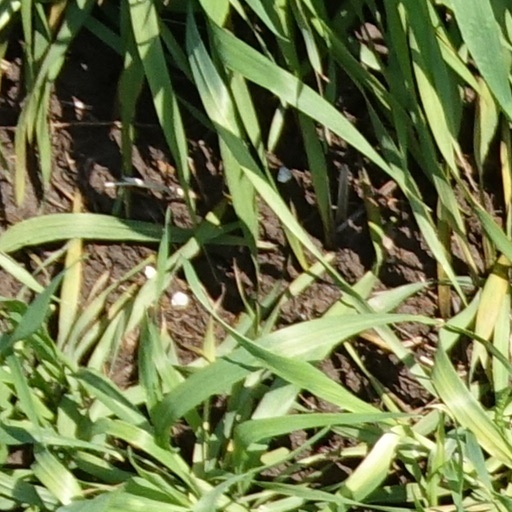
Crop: wheat